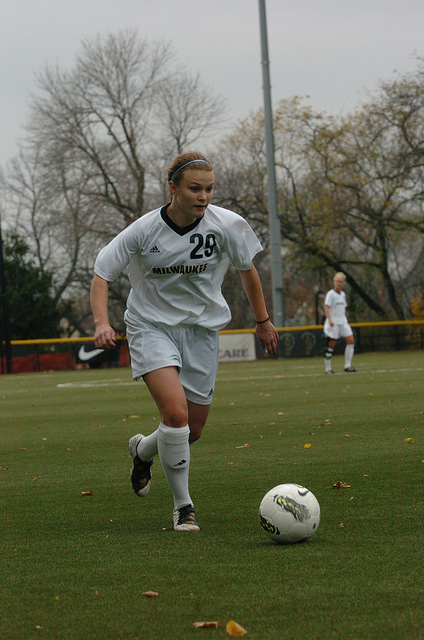
cầu thủ bóng đá nữ đang dẫn bóng về phía trước